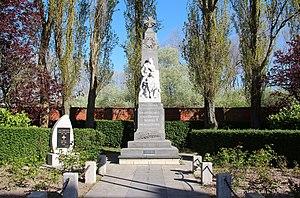
Le monument aux morts des deux conflits mondiaux, ainsi que celui aux combattants des guerres, d’Algérie, de Tunisie et d’Indochine à Bray-Dunes (département du Nord, France).
Bray-Dunes est une commune française située dans le département du Nord, en région Hauts-de-France. Elle possède la particularité d’être la commune la plus septentrionale, la plus au Nord de France, outre-mer inclus.